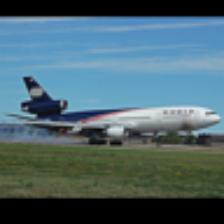
Label: NonHuman